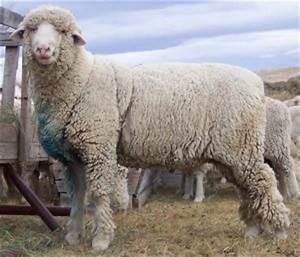
sheep